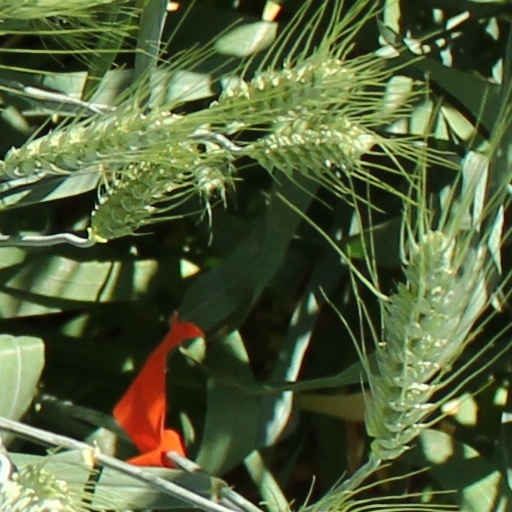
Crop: wheat